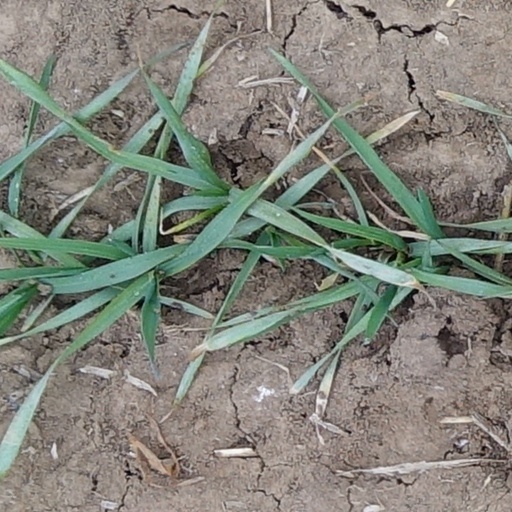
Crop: wheat